Thomas Erpingham

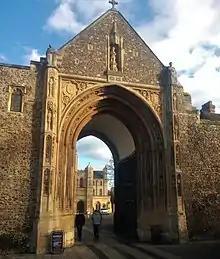
Erpingham Gate (Norwich Cathedral)

When staying in Norwich, Erpingham and his family and servants lived in a large house located between Norwich Cathedral and the River Wensum, with his land going down to the river. The house was acquired from Sir Robert Berney in 1409. Known variously as 'Berney's Inn', 'the Erpingham' or 'Calthorpe's House', it was only accurately located in 1981. No remains survive, although it was a major source of employment for the local area during the time that it was occupied by Erpingham. It was inherited by his niece. In the 17th century, the house and its associated land was subdivided and built upon.